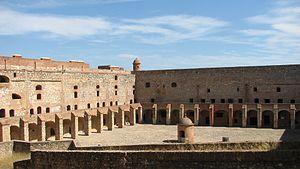
La forteresse de Salses est un ouvrage militaire construit entre 1497 et 1502 par les rois catholiques espagnols, Ferdinand II d'Aragon et Isabelle de Castille. Elle est située sur la commune de Salses-le-Château, à 17 km au nord de Perpignan, dans le département des Pyrénées-Orientales.